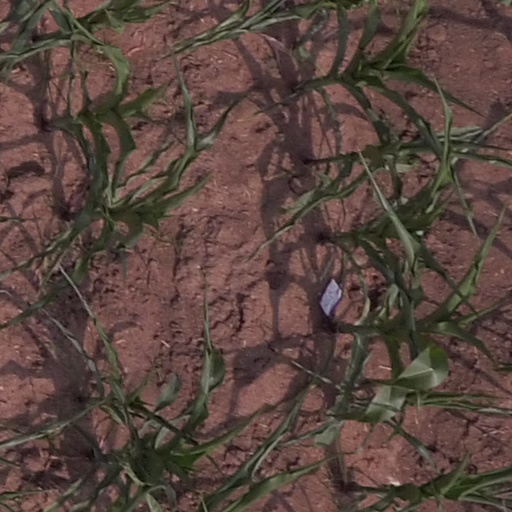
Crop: maize; corn